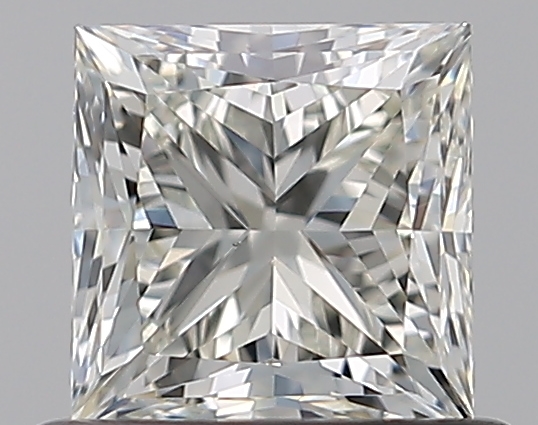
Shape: princess
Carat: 0.7
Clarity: VS2
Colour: K
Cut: VG
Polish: EX
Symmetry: VG
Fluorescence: F
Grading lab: GIA
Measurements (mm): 4.65 x 4.65 x 3.53